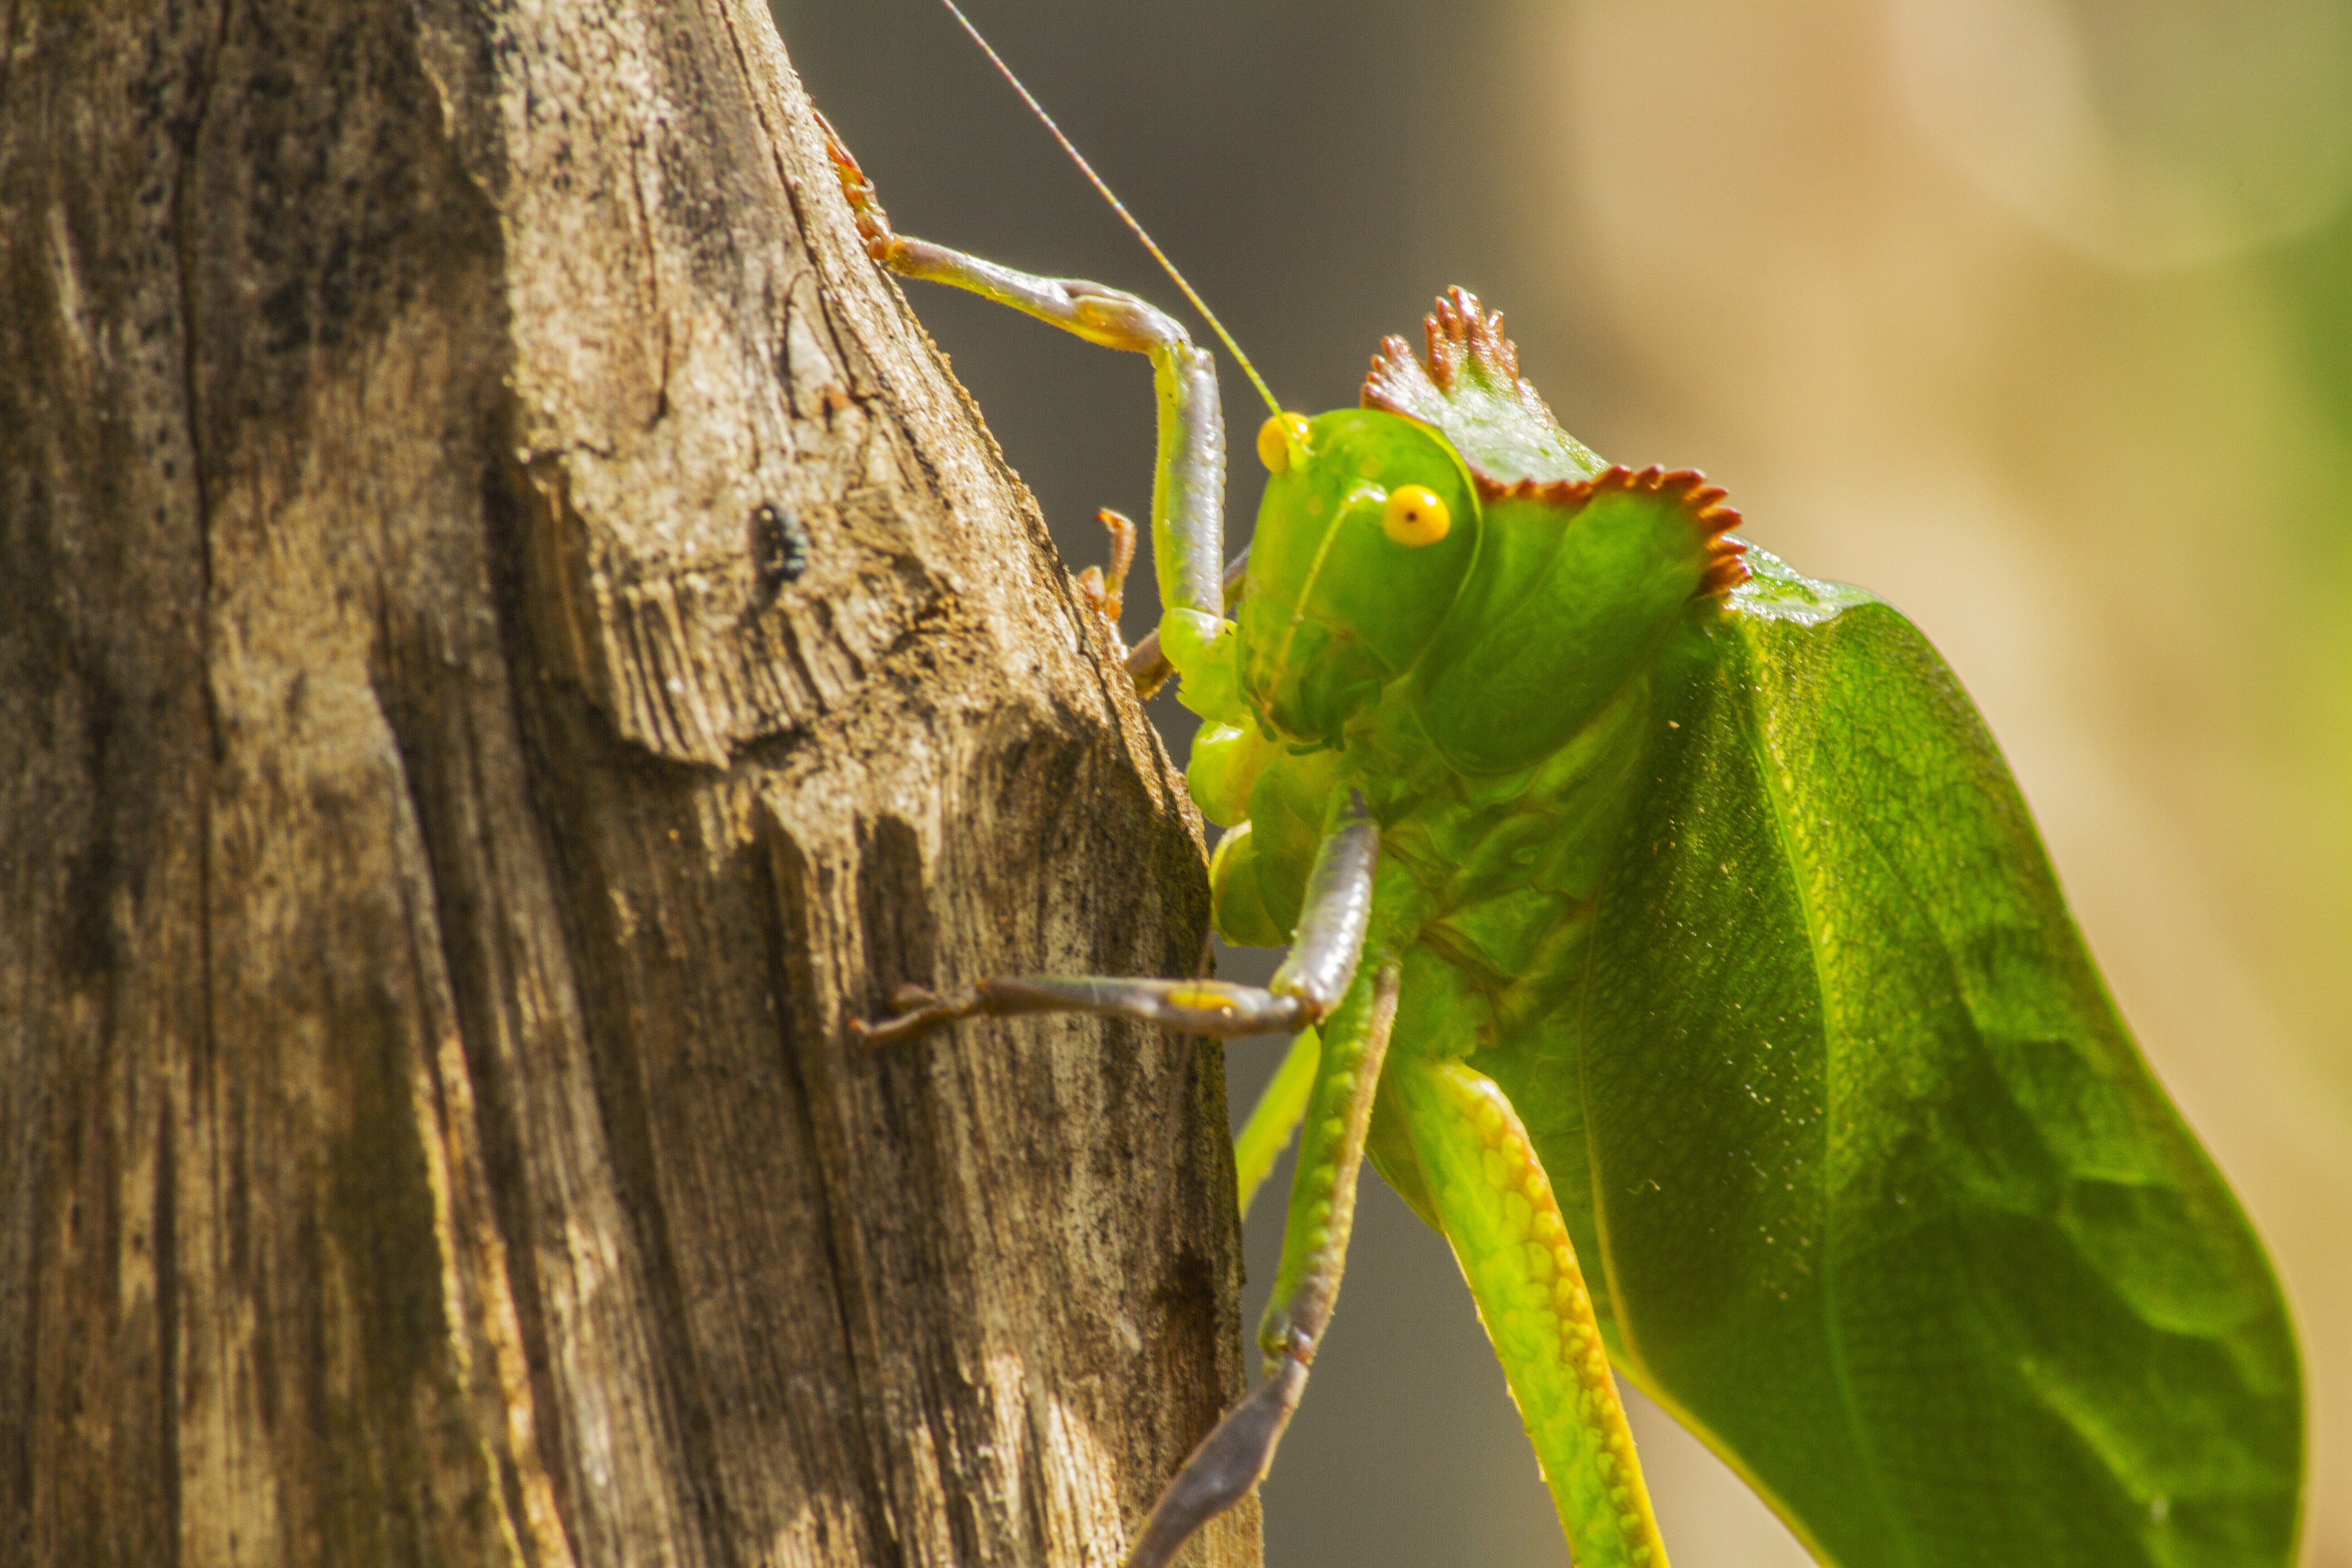
nature, photography, animal, wildlife, green, insect, fauna, invertebrate, cricket, lobster, close up, animals, mantis, insects, hope, exotic, grasshopper, katydid, macro photography, arthropod, chapulin, plant stem, true bugs, cricket like insect